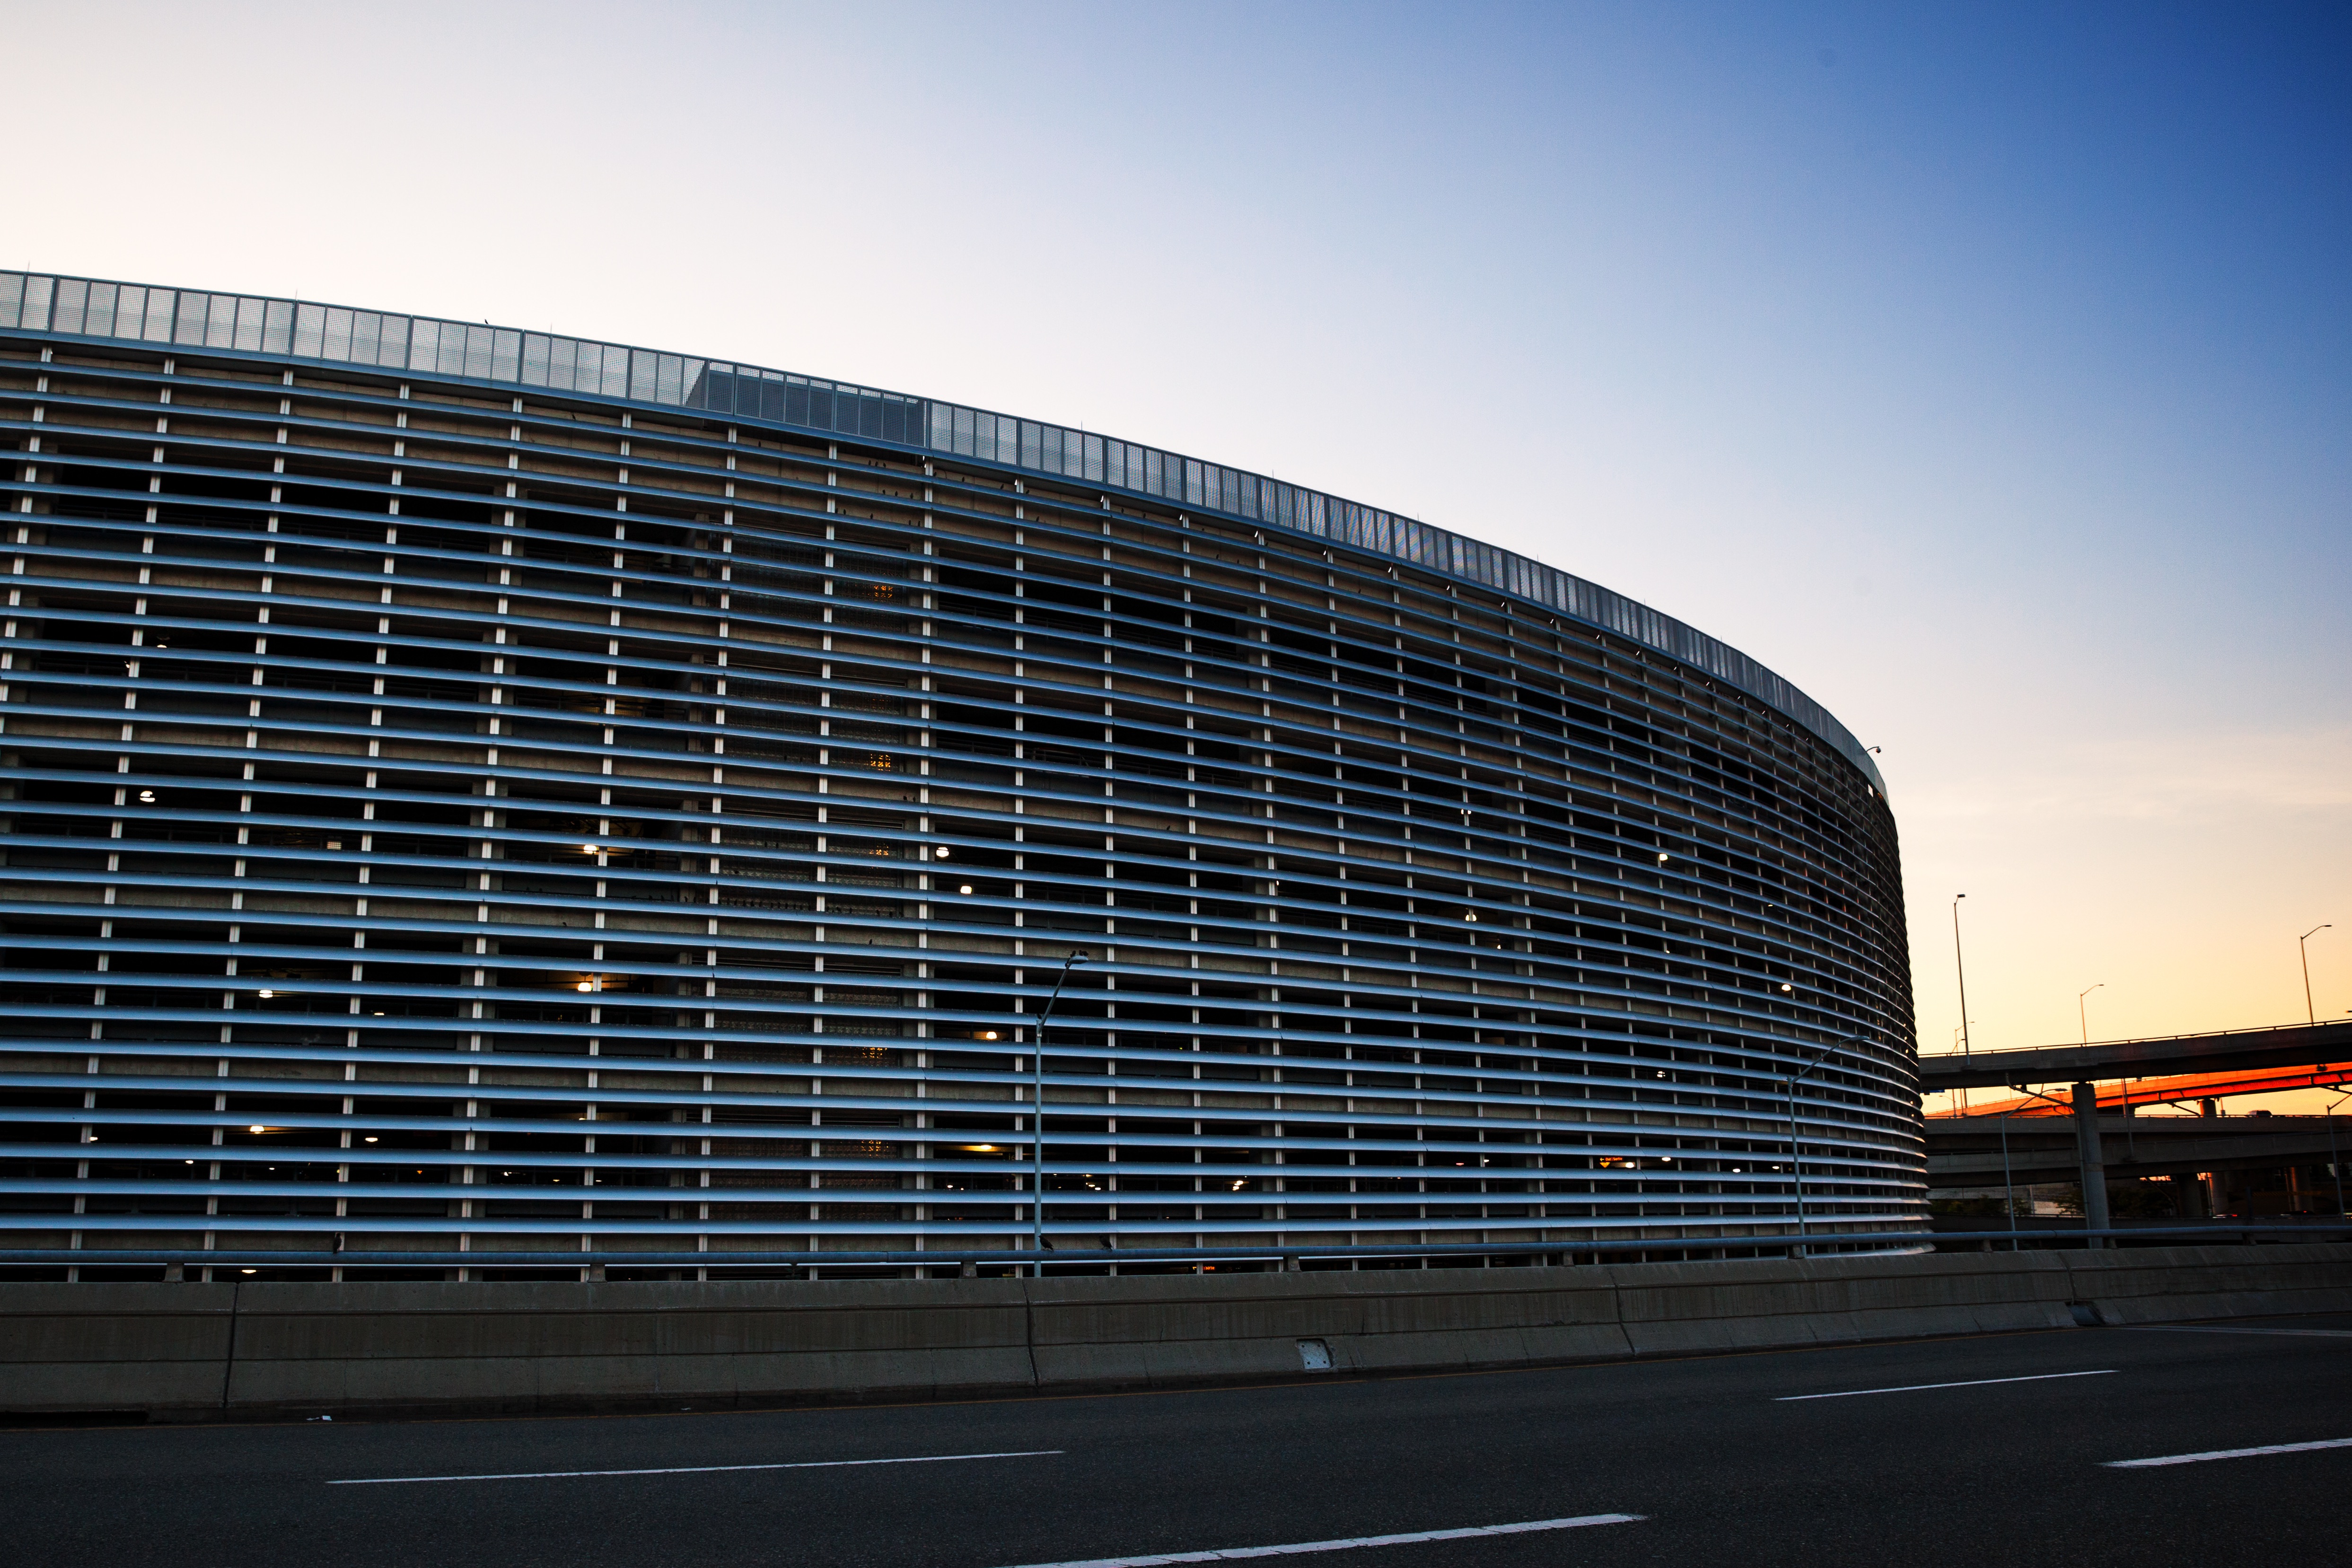
architecture, structure, skyline, building, city, skyscraper, cityscape, downtown, line, landmark, facade, stadium, tower block, arena, shape, headquarters, urban area, human settlement, metropolitan area, sport venue